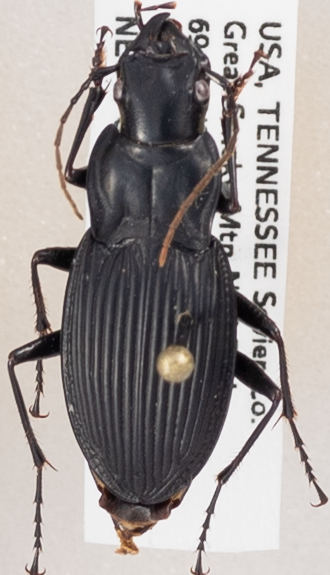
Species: Dicaelus teter
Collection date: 2017-07-25
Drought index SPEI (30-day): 0.118
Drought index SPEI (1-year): -0.54
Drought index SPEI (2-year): -0.524